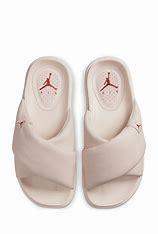
Brand: Jordan
Model: Sophia